Simon Webb (civil servant)

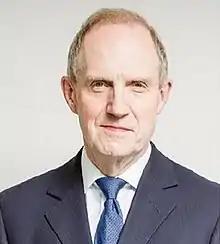
Simon Webb

Webb joined the civil service in 1972, serving with the Ministry of State and with the Treasury. From 1985 to 1988, he worked on naval matters at the Ministry of Defence.